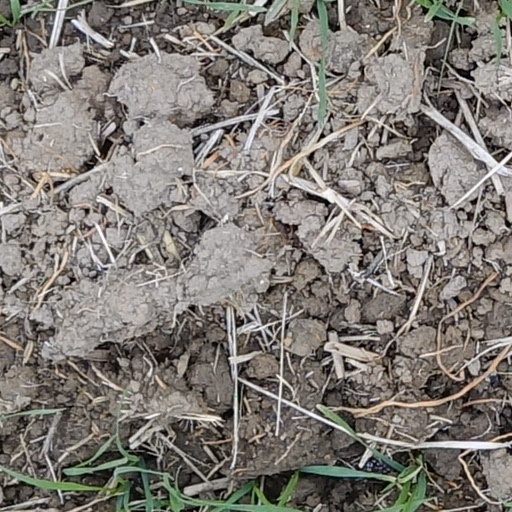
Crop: wheat